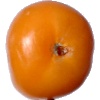
Label: Tomato Yellow 1